Parow, Germany

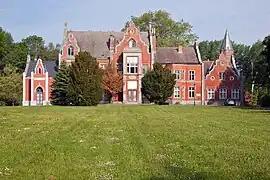
Parow Manor

Parow is a village a few miles north of Stralsund in Mecklenburg-Vorpommern, Germany. It is part of the municipality Kramerhof. First traces of settlements can be traced back to the Stone Age, based on findings of arrow heads, wedges and fireplaces. The German Navy's Engineering School (Marinetechnikschule) is at Parow. It moved from Kiel in 2002. The Minentaucher train there.